Seng-gut narrative

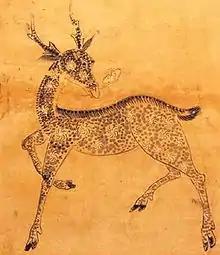
Deer, Korean folk painting

After Mireuk's departure, there are indeed two suns and two moons in the sky so that life is unlivable for humanity. Seokga resolves to return to the Western Heaven to end this calamity. On the way, he finds a deer crying while crossing the road. The god throws a six-hooked staff at the animal, immediately killing it. He orders the deer to be roasted for its meat, but his two servants refuse to eat the meat, saying that they would rather become Buddhas. While eating, Seokga spits out some of deer meat into the waters, thereby creating the fishes of the world. Then he spits towards the sky and creates the birds. He spits a final time, and the meat crawls and runs away as the animals of the earth.